Oak Park Village Hall

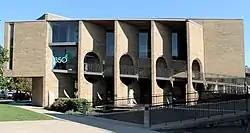

The Oak Park Village Hall at 123 Madison Street is the center of village government in Oak Park, Illinois. The village hall was built in 1975 as part of a series of public infrastructure improvements intended to prevent white flight from the village. In the late 1960s, as more black residents moved to the east side of Oak Park, preexisting white residents began deinvesting in the neighborhood and moving away. The village responded by investing heavily in the east side and adopting housing policies which discouraged blockbusting and resegregation, ultimately causing the village to become diverse and integrated. The new village hall was a key piece of this plan, as it brought a landmark building to a vulnerable section of the east side. Harry Weese, a nationally prominent Chicago architect, designed the Modernist building. The building's design includes a brick exterior with a ribbon window along the roof line, an enclosed central courtyard, and a triangular council chamber section with a long front ramp threaded through several brick pylons.